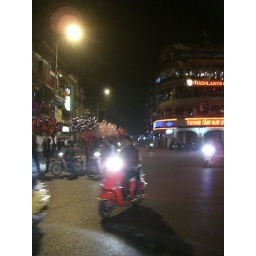
Almost no signal in Hanoi city. Be careful when you cross street. Car and Moter bike never see you..